Roman Catholic Archdiocese of Mobile

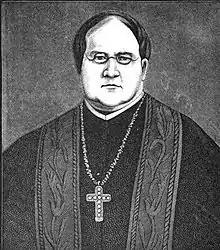
Bishop Portier (pre-1890)

In 1829, Pope Pius VIII erected the Diocese of Mobile, taking the Florida Territory and the new State of Alabama from the vicariate. Portier became the first bishop of Mobile.